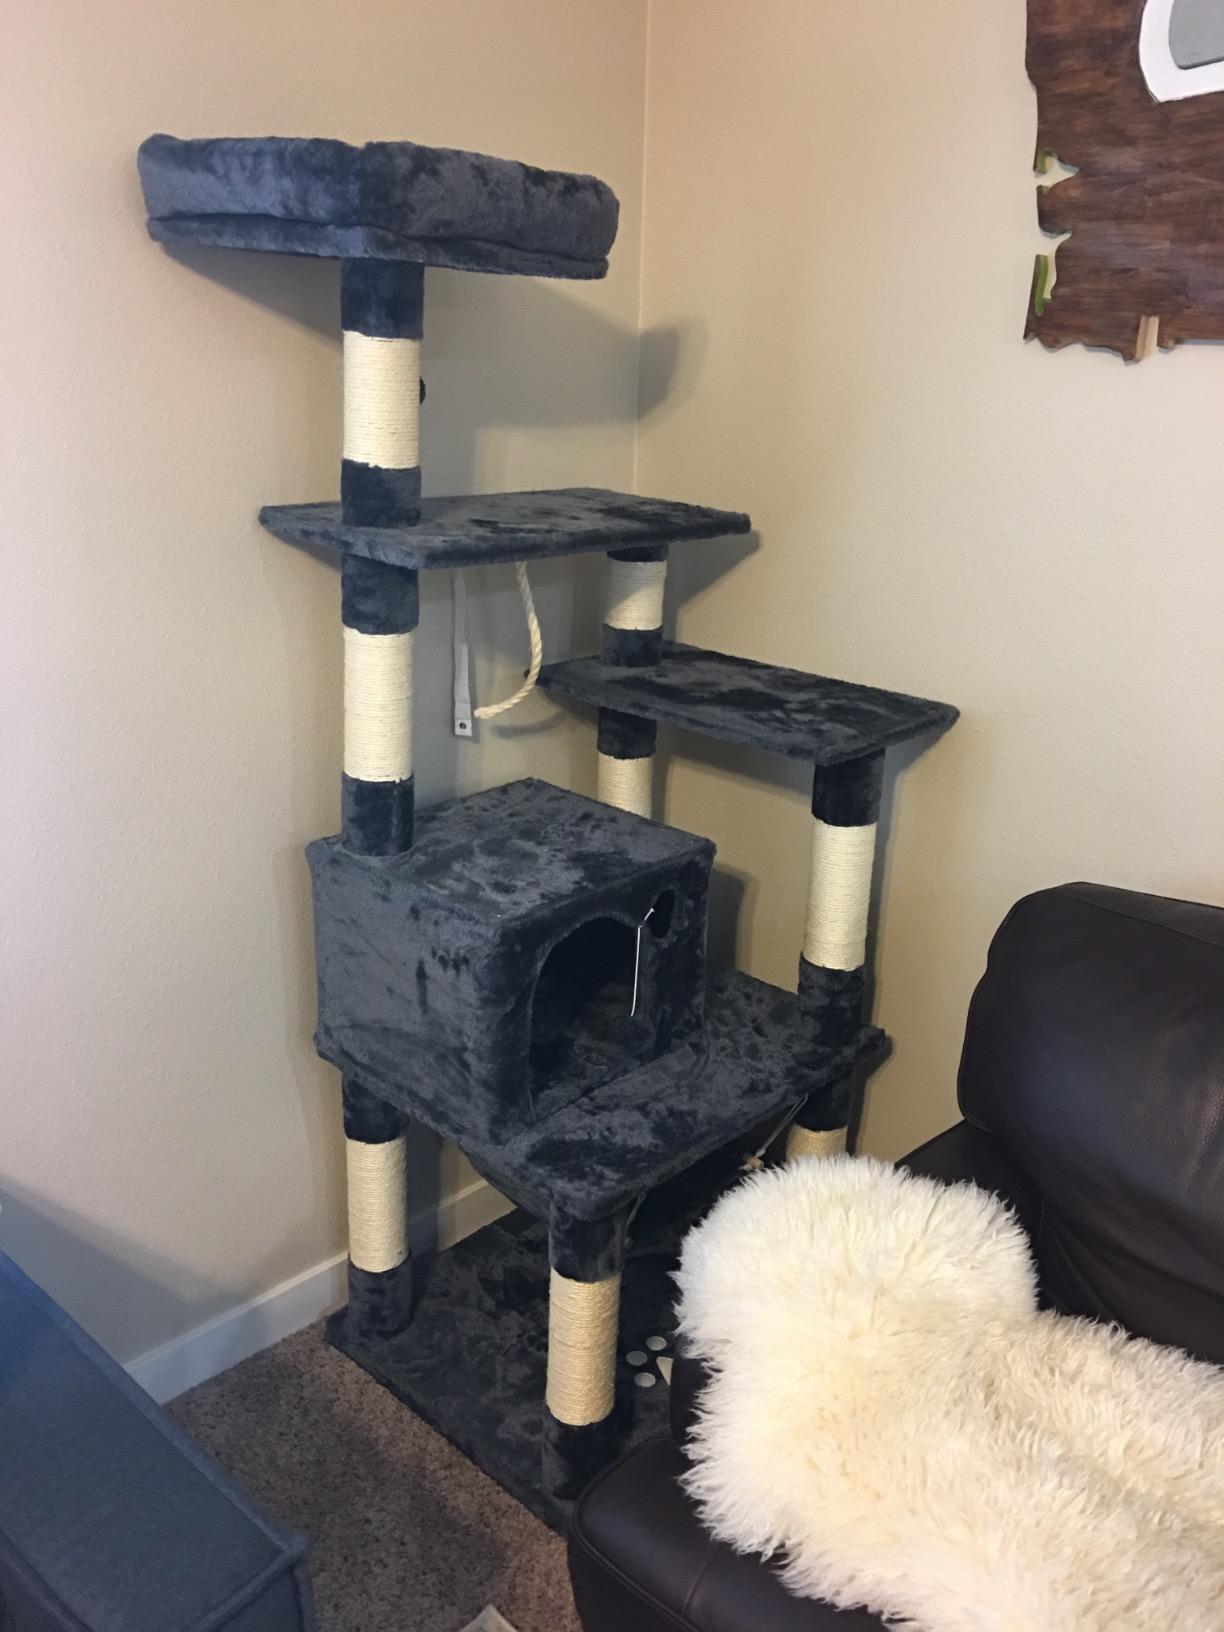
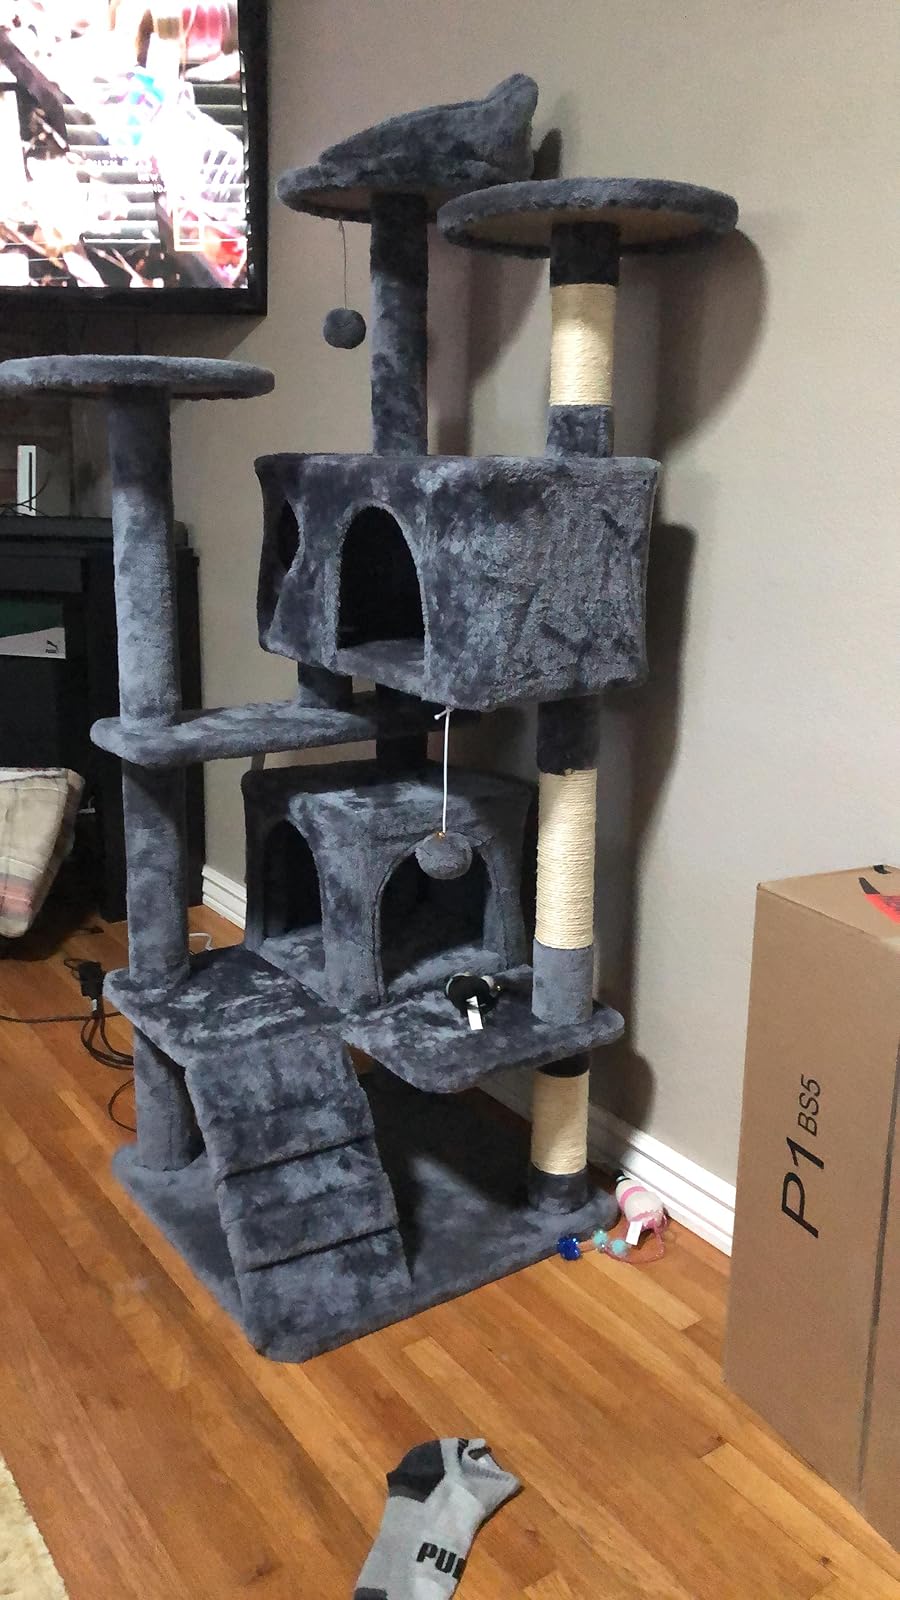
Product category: items_cat tree
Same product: no